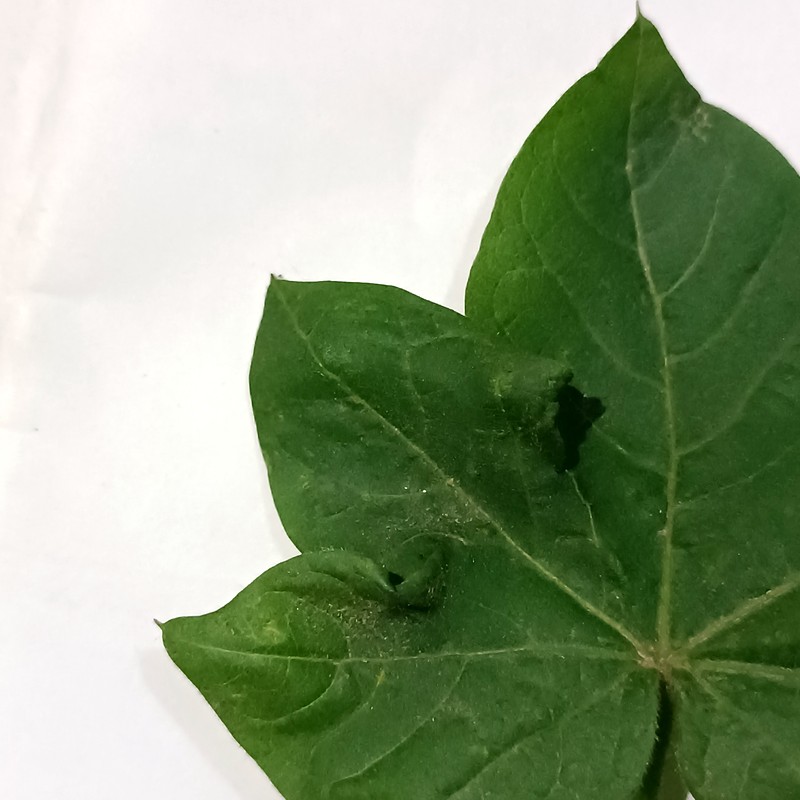
Label: Curl Virus